Jianfu Temple

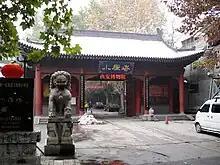
Jianfu Temple main entrance

Jianfu Temple is a Chinese Buddhist temple located at West Youyi Rd. outside the south gate of Xi'an, Shaanxi Province, China. It hosts the famous Small Wild Goose Pagoda.